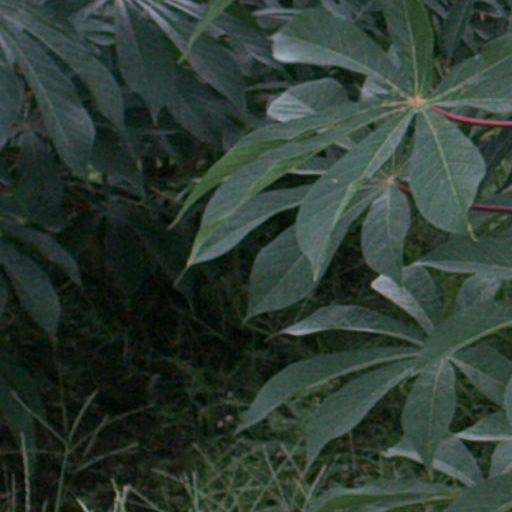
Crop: cassava